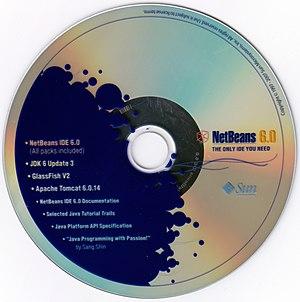
NetBeans est un environnement de développement intégré, placé en open source par Sun en juin 2000 sous licence CDDL et GPLv2. En plus de Java, NetBeans permet la prise en charge native de divers langages tels le C, le C++, le JavaScript, le XML, le Groovy, le PHP et le HTML, ou d'autres par l'ajout de greffons. Il offre toutes les facilités d'un IDE moderne.